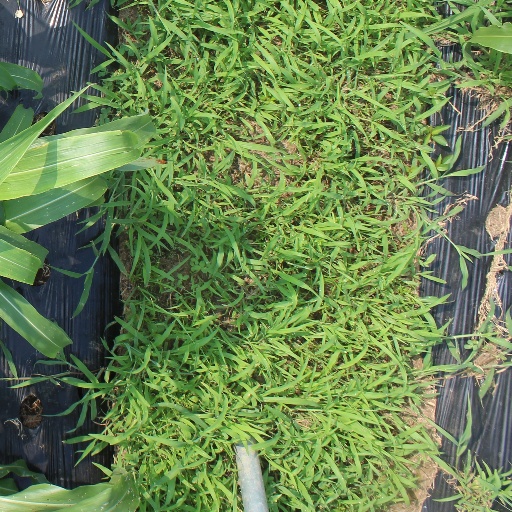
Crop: sorghum